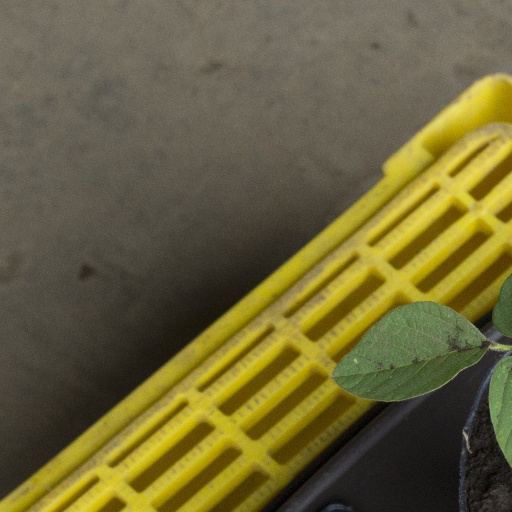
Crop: soybean